Cradleboard

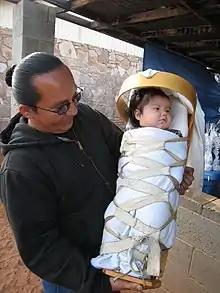
A Navajo-style cradleboard

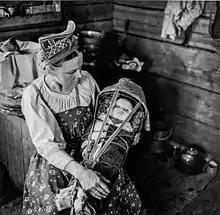
A Skolt Sámi mother with her child in a "ǩiõtkâm"

Cradleboards (Navajo: "awéétsʼáál", , , , , Kazakh: "бесік", Kyrgyz: "бешік") are traditional protective baby-carriers used by many indigenous cultures in North America, throughout northern Scandinavia among the Sámi, and in the traditionally nomadic cultures of Central Asia. There is a variety of styles of cradleboard, reflecting the diverse artisan practices of indigenous cultures. Many Central Asian communities and some indigenous communities in North America still use cradleboards.